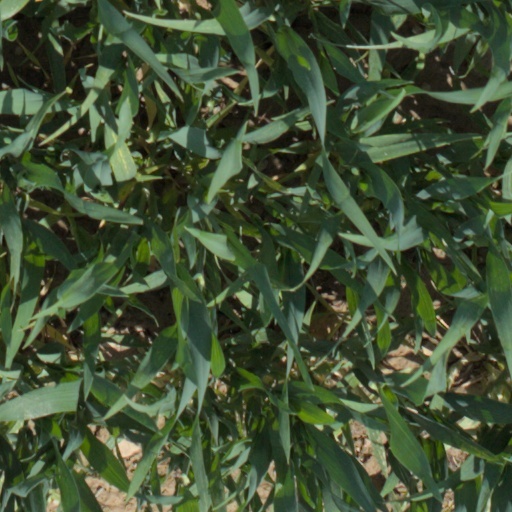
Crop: wheat